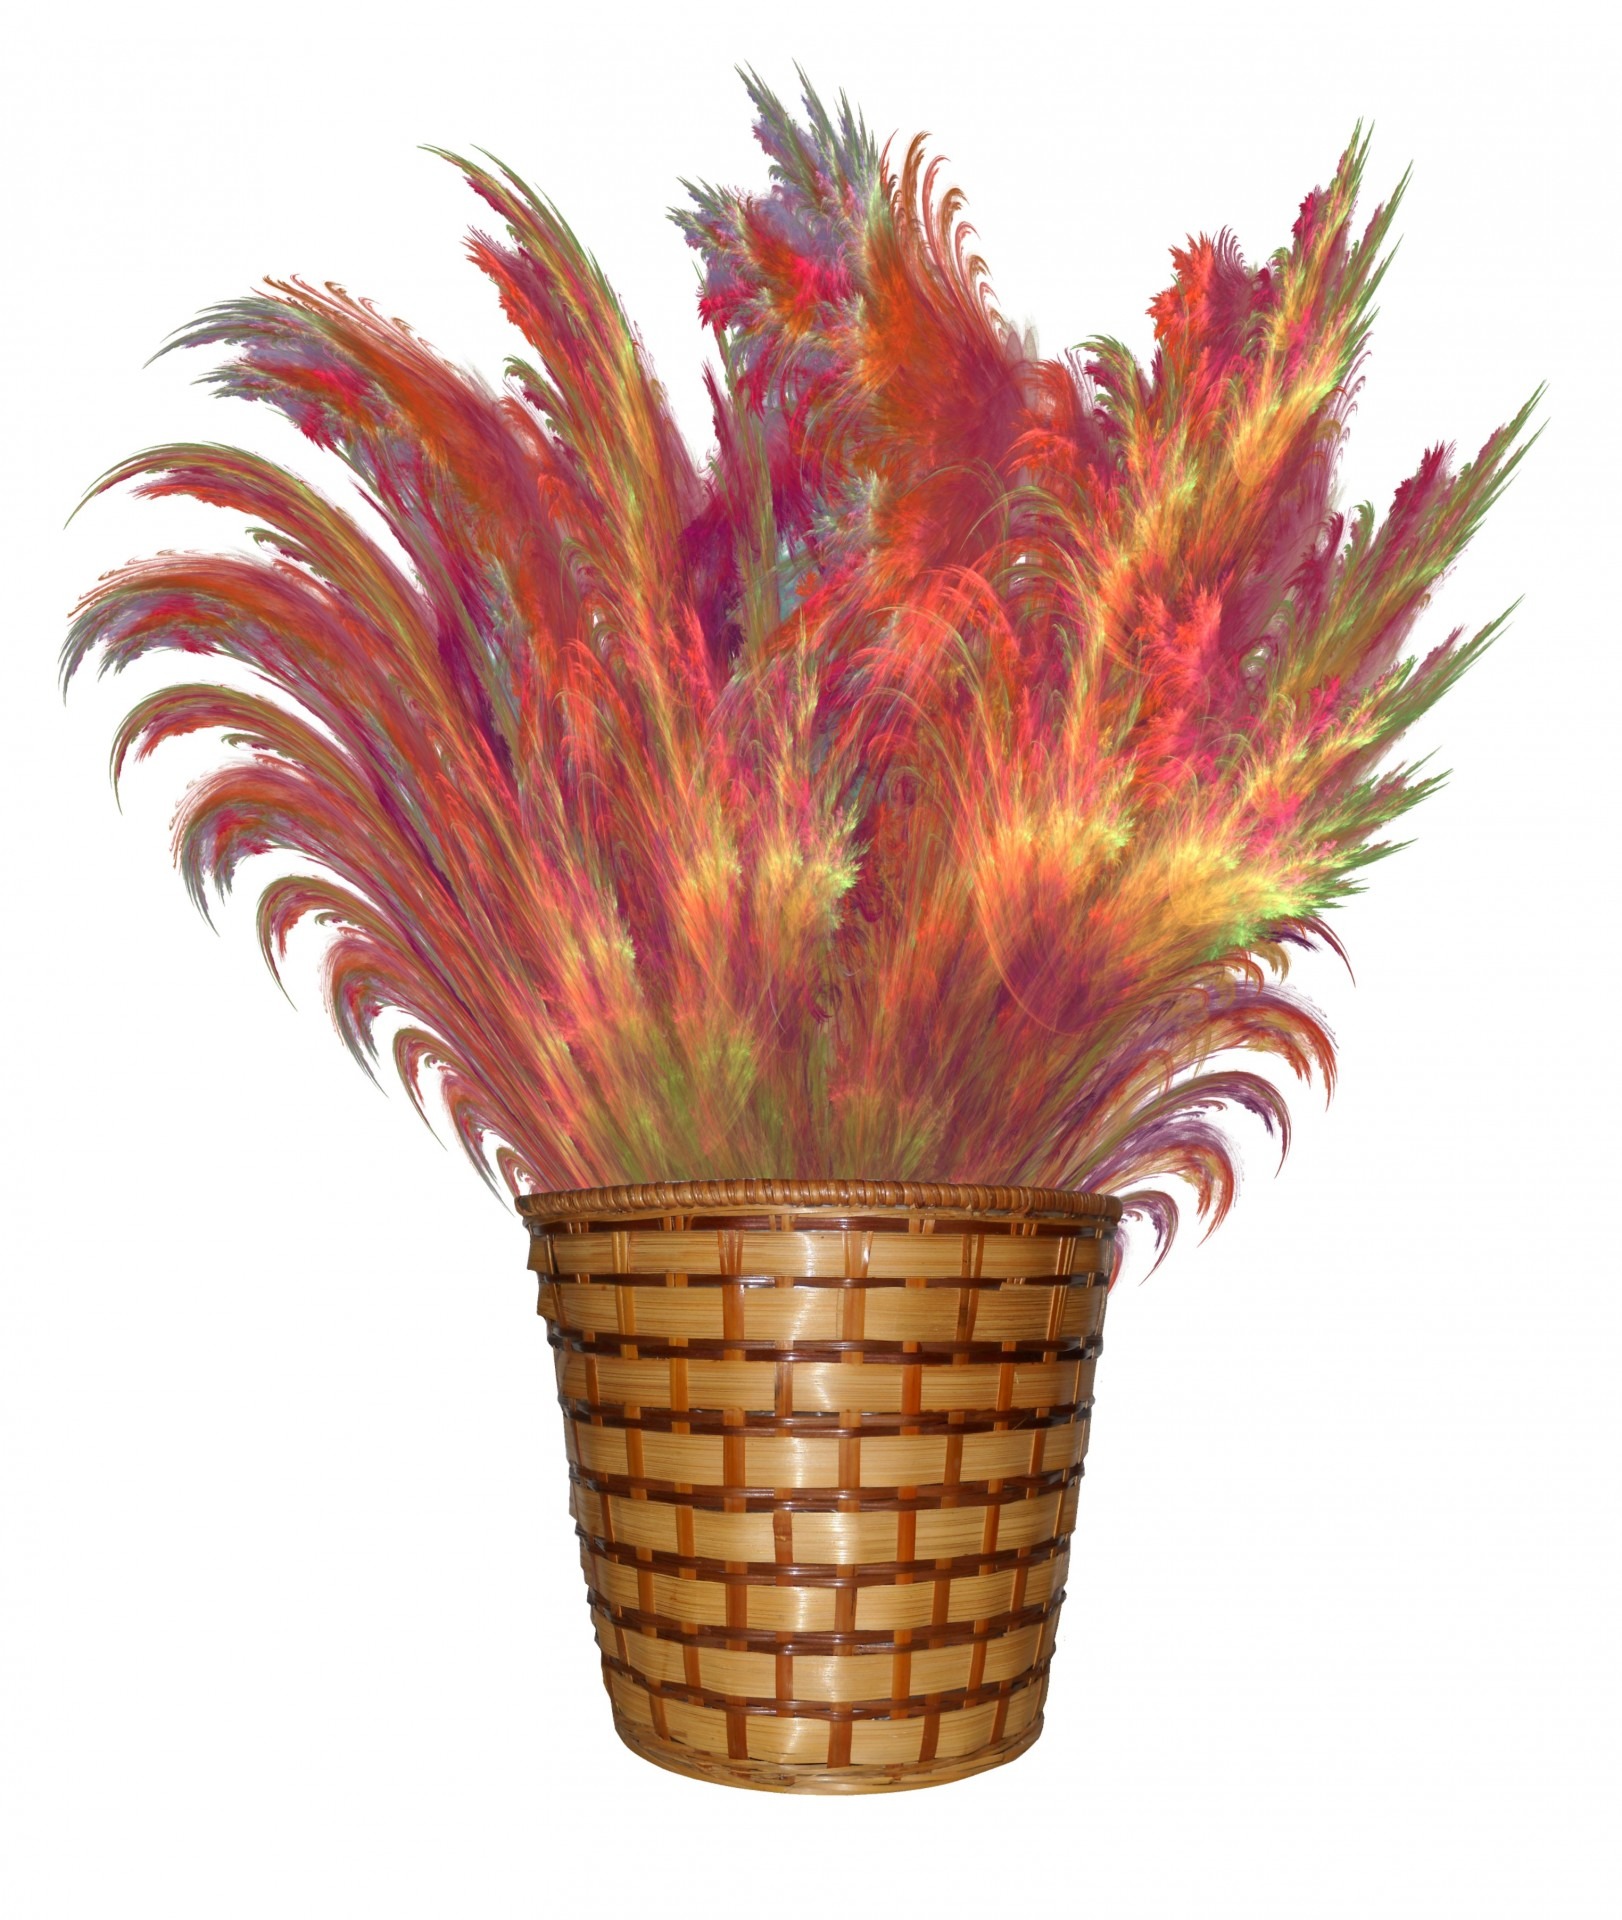
creative, abstract, motion, decoration, food, produce, artistic, lighting, material, artwork, design, feathers, reeds, flowerpot, pretty, fractals, fractal, rendering, grass family, feather grass